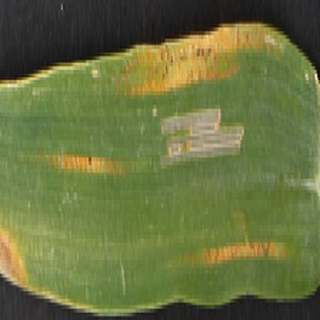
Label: wheat_yellow_rust